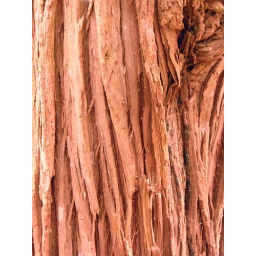
Shaggy bark on tree trunk in forest at Port Macquarie.